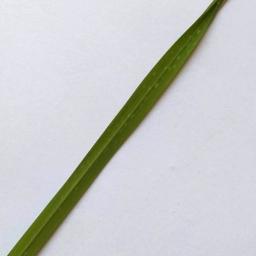
Label: Rice___Healthy